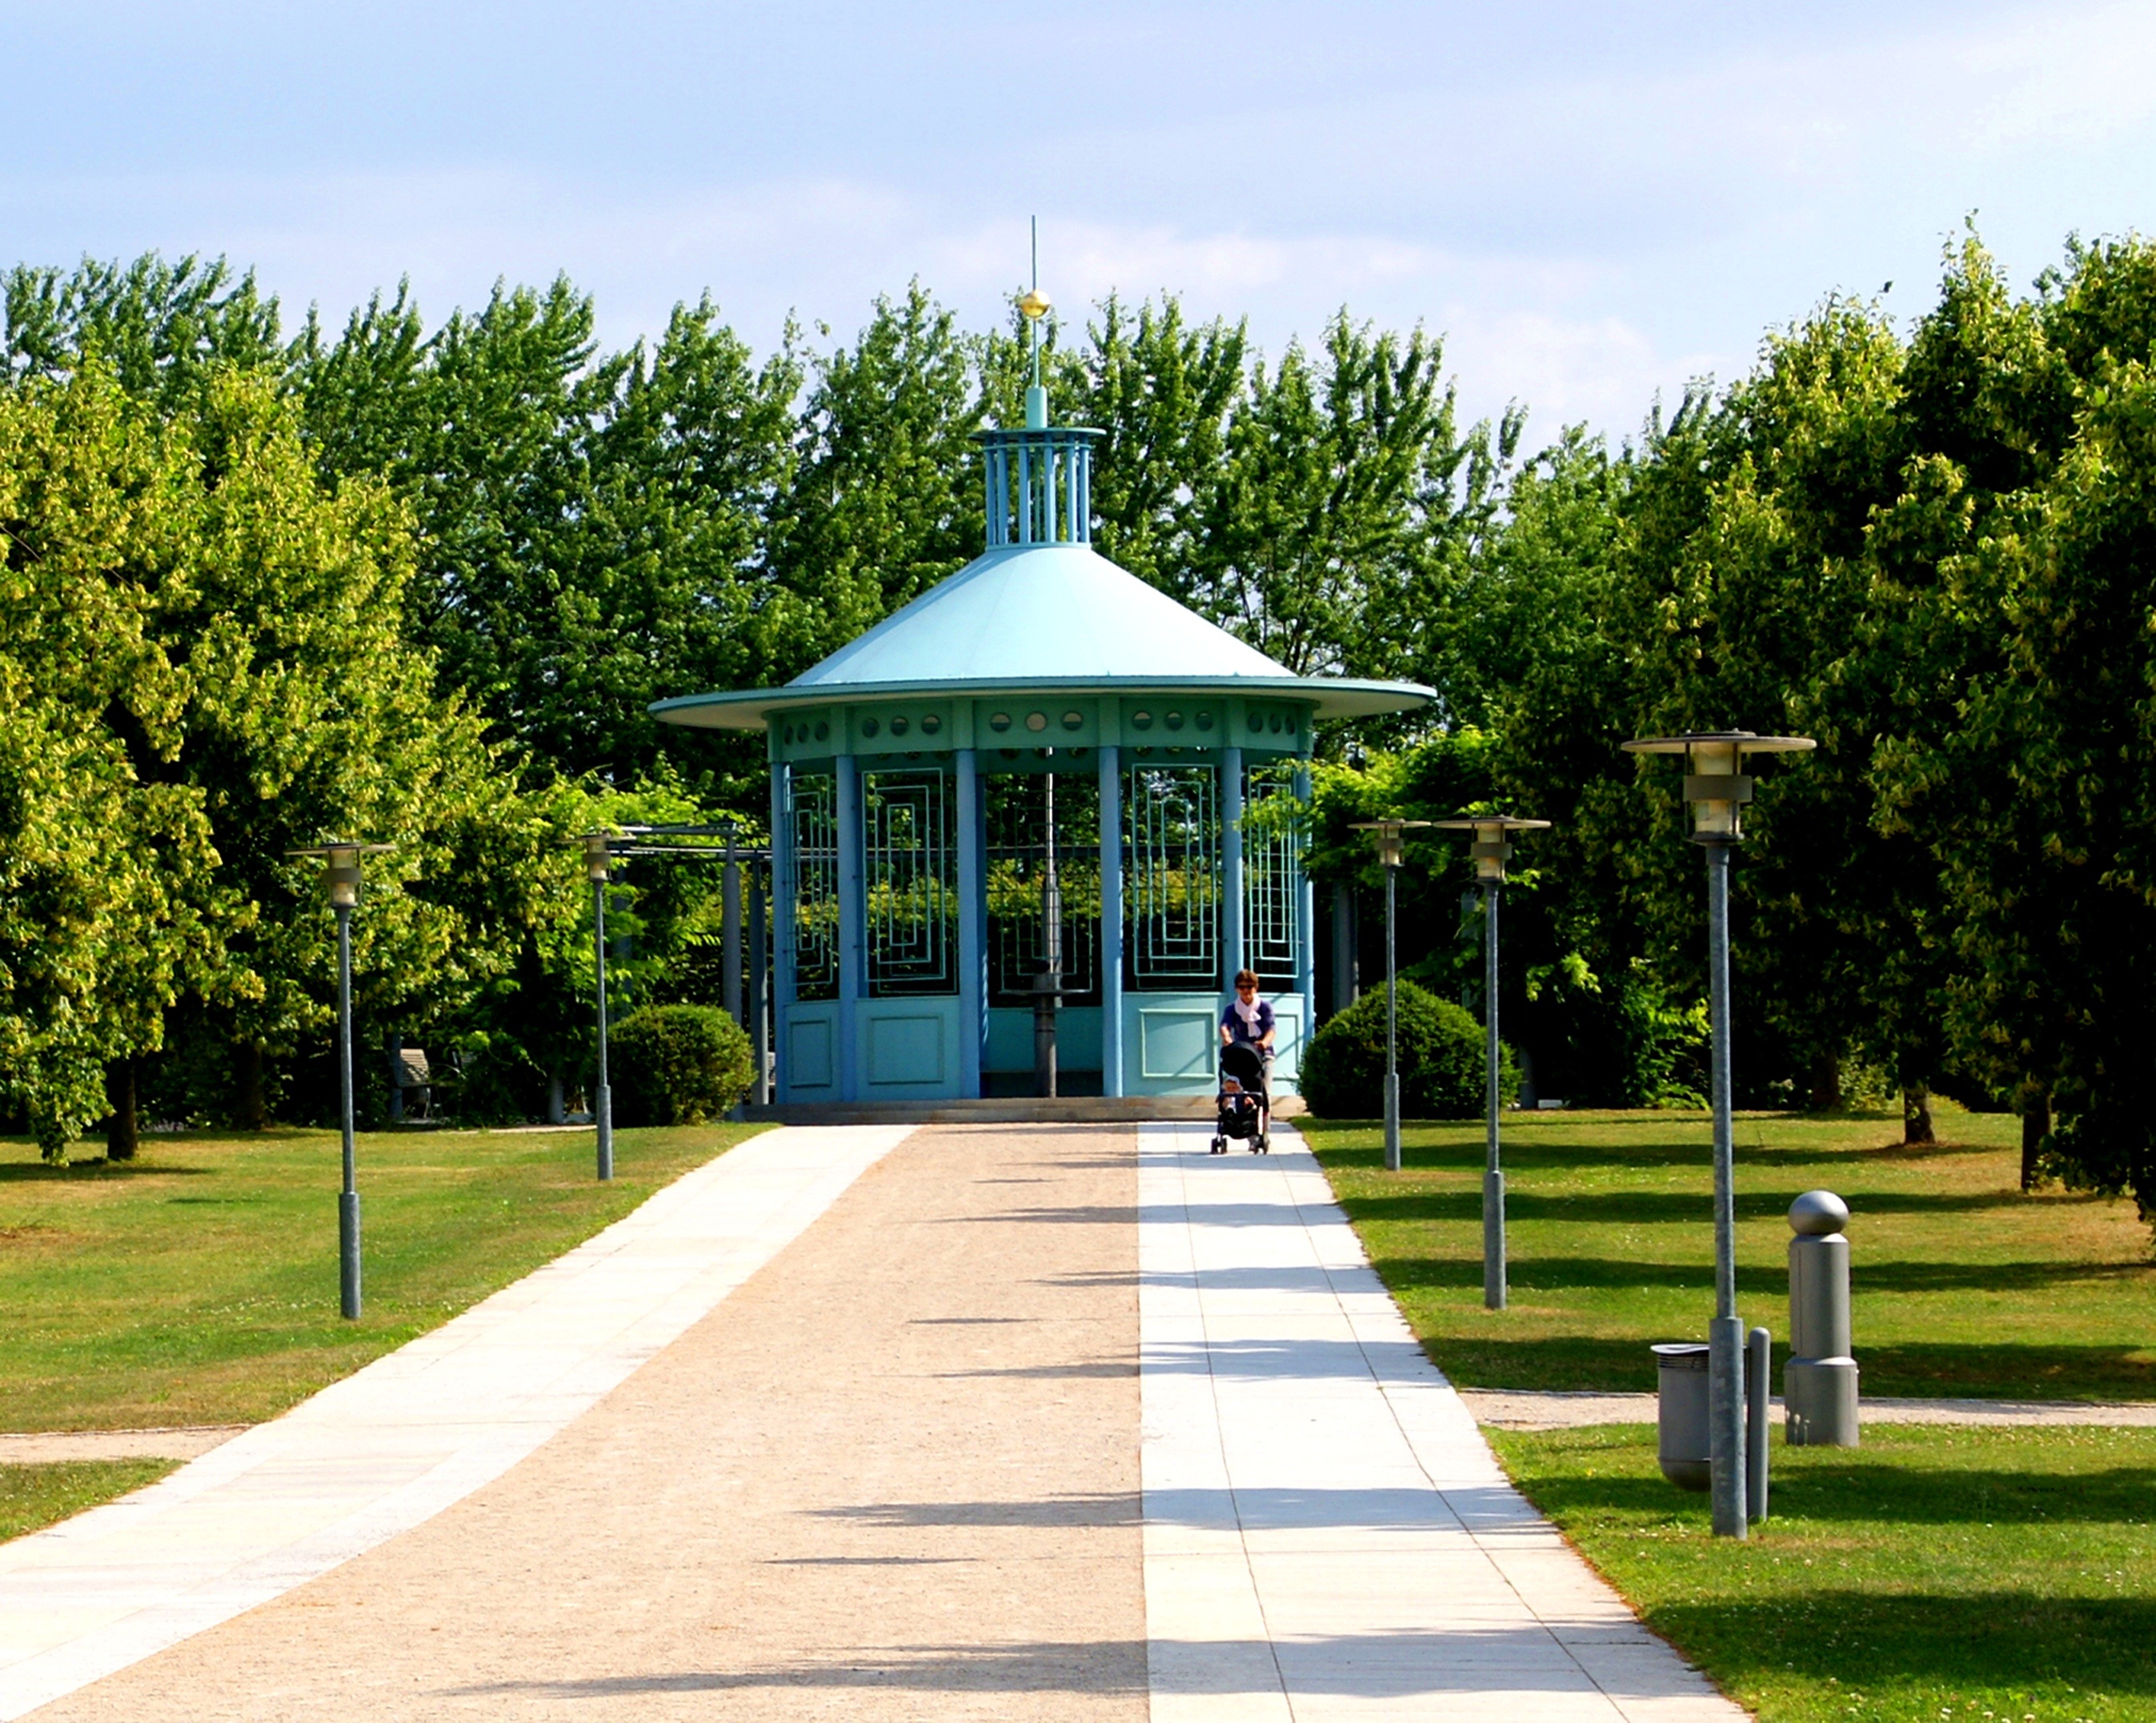
sky, woman, lawn, city, walkway, summer, park, rest, public space, trees, playground, spa, pavilion, estate, away, bless you, baby carriage, franconian switzerland, columnar temple, the park at monopteros, kurpark, bad staffelstein, residential area